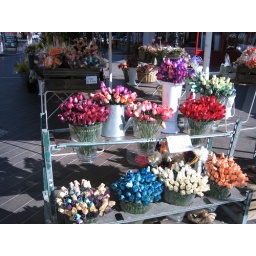
Dried flowers in Nice flower market